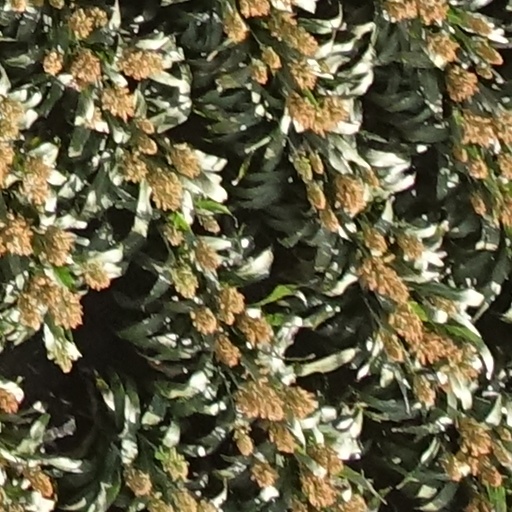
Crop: sorghum